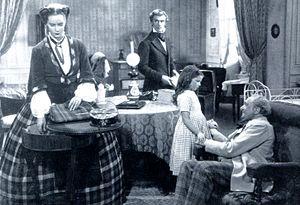
Le Mariage de minuit est un film italien réalisé en 1941 par Mario Soldati. Il est adapté du roman italien homonyme d'Antonio Fogazzaro, publié en 1895.